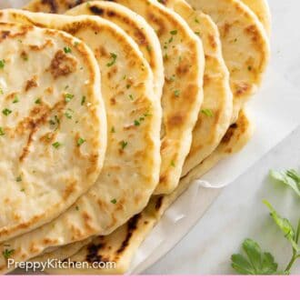
Dish: naan